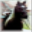
Label: horse